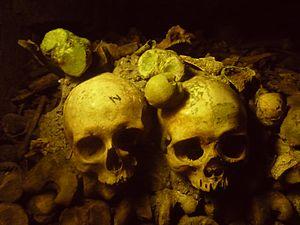
Muraille de crânes, Catacombes de Paris
Les catacombes de Paris, terme utilisé pour nommer l'ossuaire municipal, sont à l'origine une partie des anciennes carrières souterraines situées dans le 14ᵉ arrondissement de Paris, reliées entre elles par des galeries d'inspection. Elles sont transformées en ossuaire municipal à la fin du XVIIIᵉ siècle avec le transfert des restes d'environ six millions d'individus, évacués des divers cimetières parisiens jusqu'en 1861 pour des raisons de salubrité publique. Elles prennent alors le nom abusif de « catacombes », par analogie avec les nécropoles souterraines de la Rome antique, bien qu'elles n'aient jamais officiellement servi de lieu de sépulture.